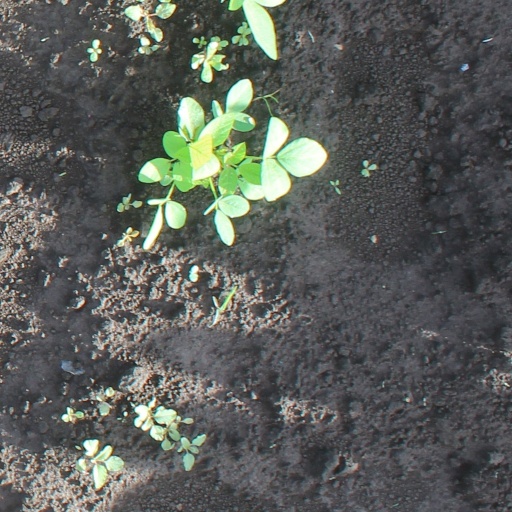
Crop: soybean